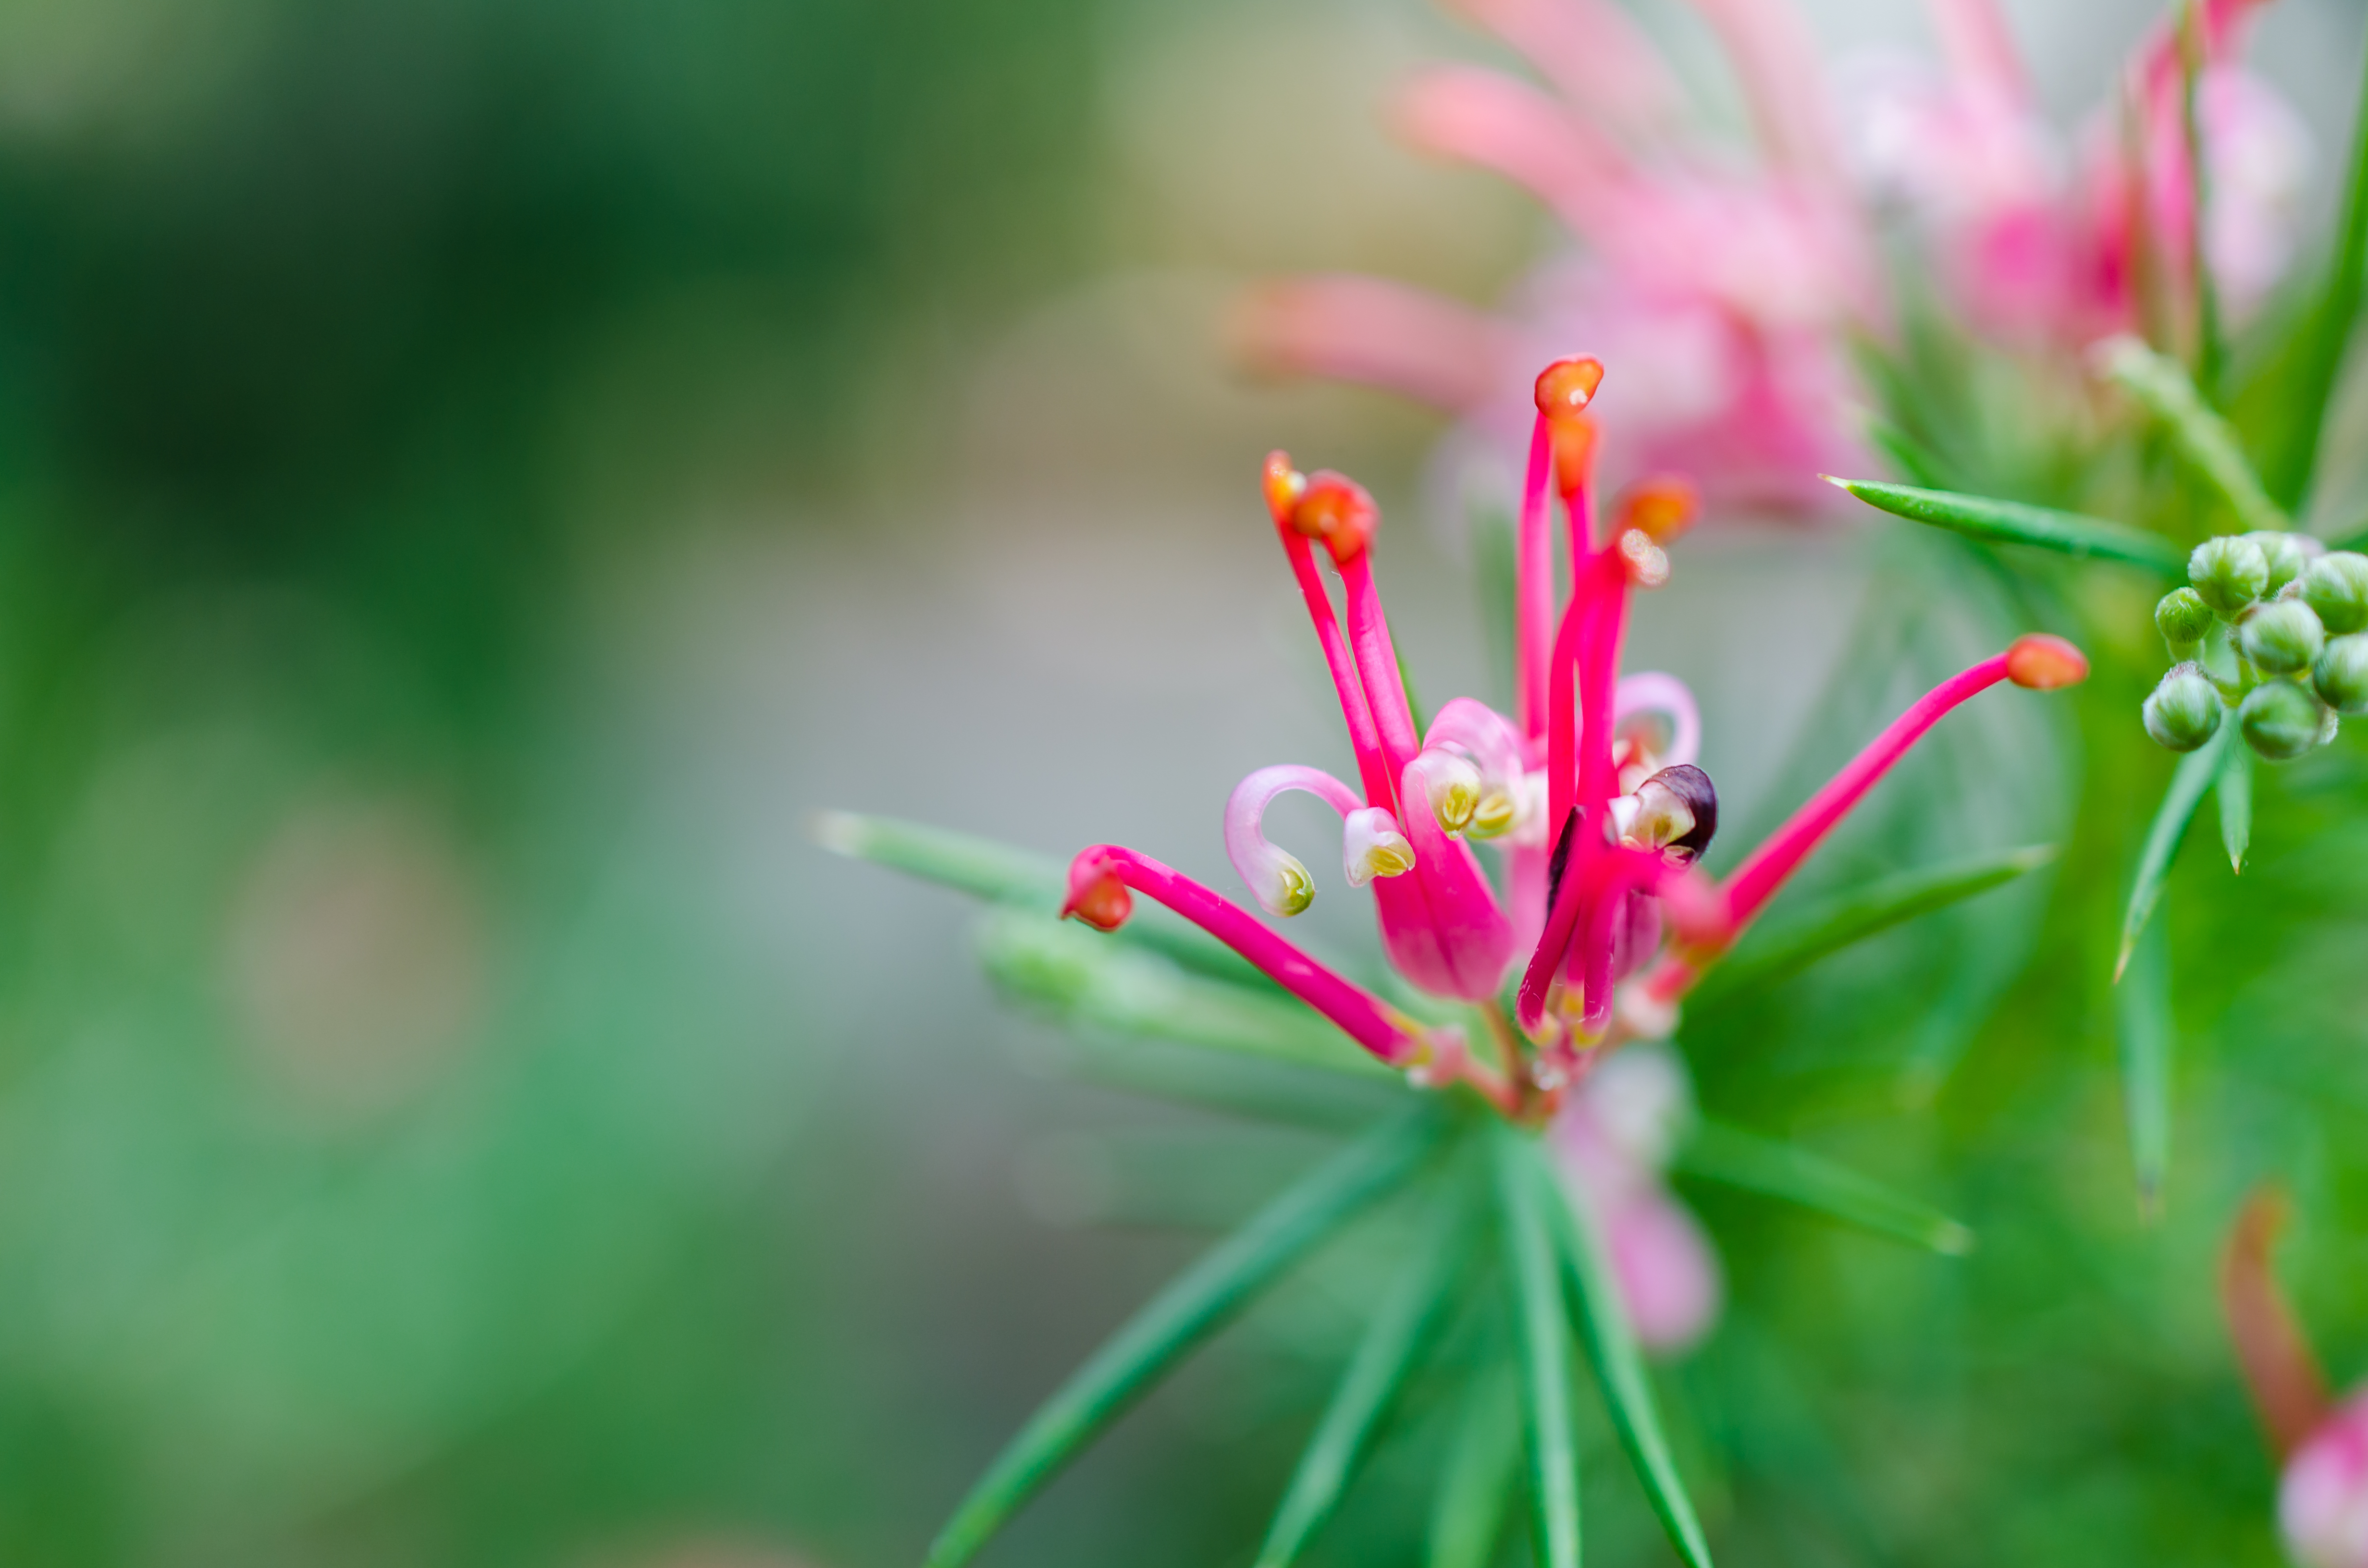
nature, grass, branch, blossom, plant, photography, meadow, leaf, flower, petal, green, botany, flora, wildflower, close up, shrub, macro photography, flowering plant, plant stem, land plant